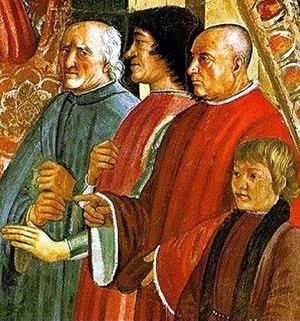
Laurent de Médicis, surnommé Laurent le Magnifique, né à Florence le 1ᵉʳ janvier 1449 et mort dans la même ville le 8 avril 1492, est un homme d'État florentin et le dirigeant de facto de la République florentine durant la Renaissance. Ses contemporains le surnommèrent le Magnifique. Cette appellation fait référence au sens ancien du mot en français, « généreux, prodigue ». Il a été l’un des personnages les plus remarquables de son époque. Au-delà de ses talents de diplomate et d’homme politique, il a côtoyé un groupe de brillants érudits, d’artistes et de poètes et a également excellé dans des disciplines aussi variées que la joute, la chasse, la poésie, le maniement des armes ou l’athlétisme. Par cet éventail de talents, il constitue ainsi l’une des plus belles incarnations de l’idéal de l’Homme de la Renaissance. Sa vie coïncida avec la Première Renaissance des Arts et il disparut à l’apogée de la puissance florentine.